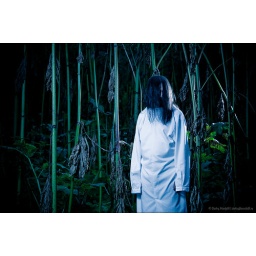
Strange creature with long hair in dark forest